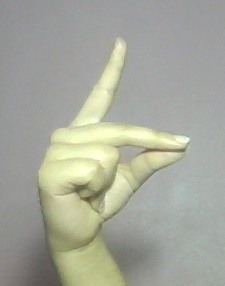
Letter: ta